Caergwrle Castle

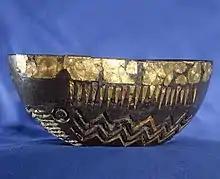
The Caergwrle Bowl discovered in the early 19th century, having been buried at the castle's grounds for over 3,000 years.

The Bronze Age Caergwrle Bowl was discovered by a workman digging a drain in the fields below the castle in 1823. It is made of shale, tin and gold in a unique configuration. Excavations took place at the castle in three phases between 1988 and 1990. They were concentrated on investigating the ground within the walls and the three surviving towers. Today, the castle's ruins are cared for by Cadw on behalf of the Welsh Government. They are a Grade I listed structure.